George Boldt

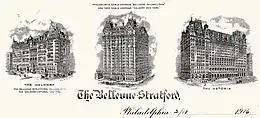
Engraved 1916 letterhead of the Bellevue-Stratford Hotel with vignettes of the hotel as well as those of the Waldorf and Astoria Hotels in New York all of which were then operating under the management of George Boldt.

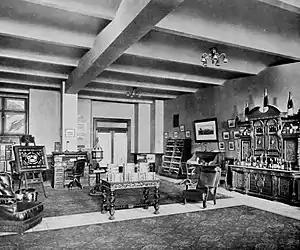
Boldt also owned the Waldorf Astoria Segar Company

George Charles Boldt Sr. (April 25, 1851 – December 5, 1916) was a Prussian-born American hotelier. A self-made millionaire, he influenced the development of the urban hotel as a civic social center and luxury destination.